Shingon Buddhism

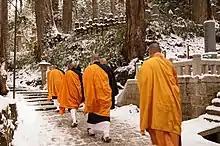
Shingon monks at Mount Koya

After Kūkai, the main Shingon temples were taken over by key disciples like Jitsue, Shinzen, Shinzai, Eon and Shōhō. The main leadership after his death was Shinnen (804–891) and already at this time there was some conflict between Tō-ji and Kōyasan. Some Shingon monks also followed in Kūkai's footsteps and visited China to receive more teachings and texts. Likewise, several Tendai monks also visited China and brought back esoteric teachings, making Tendai esotericism a major competitor to Shingon.